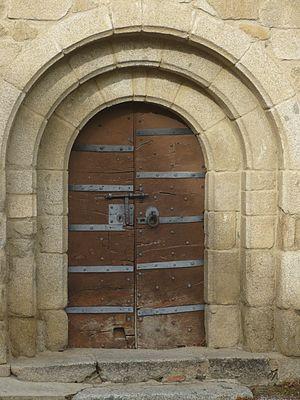
Portail de l'église Saint-Julien d'Estavar
L'église Saint-Julien d'Estavar est une église romane située à Estavar en Cerdagne dans le département français des Pyrénées-Orientales en région Occitanie.